Hayme Hatun (Diriliş: Ertuğrul)

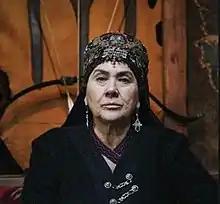
Hülya Darcan as Hayme Hatun

Hayme Hatun, also known as Hayme Ana due to her loving everyone as her own children, is a character in the Turkish TV series "". Hayme is portrayed by Turkish actress Hülya Darcan and the character is based on the alleged grandmother of Osman I, Hayme Hatun.